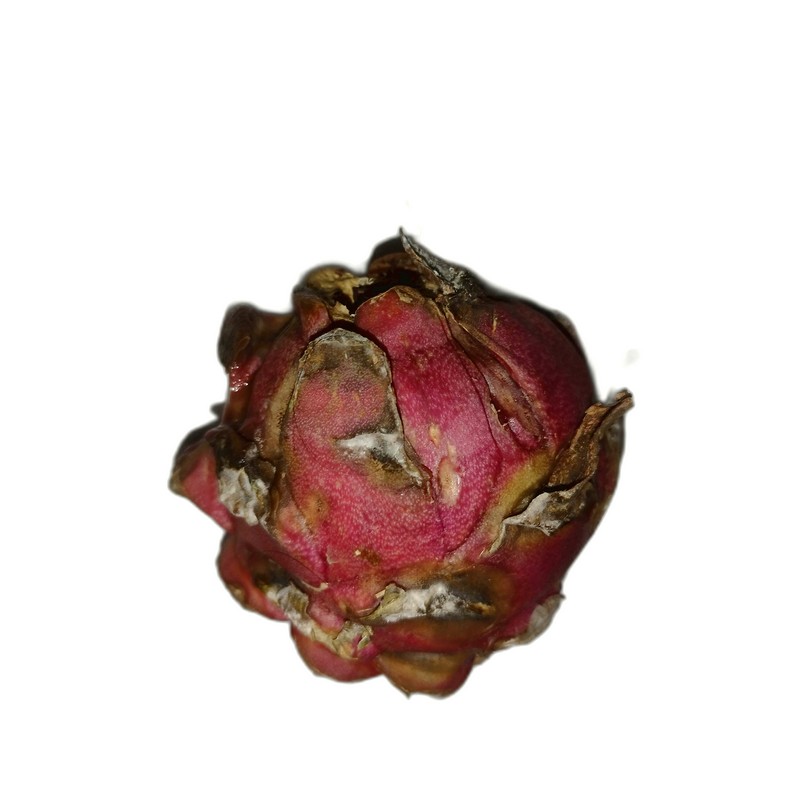
Label: Defect Dragon Fruit